Paolo Perrone

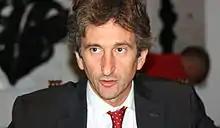

He ran with Forza Italia for the office of Mayor of Lecce at the 2007 mayoral elections, supported by a centre-right coalition. He was elected on 27 May 2007 and took office on 29 May. Perrone was elected for a second term at the 2012 elections.